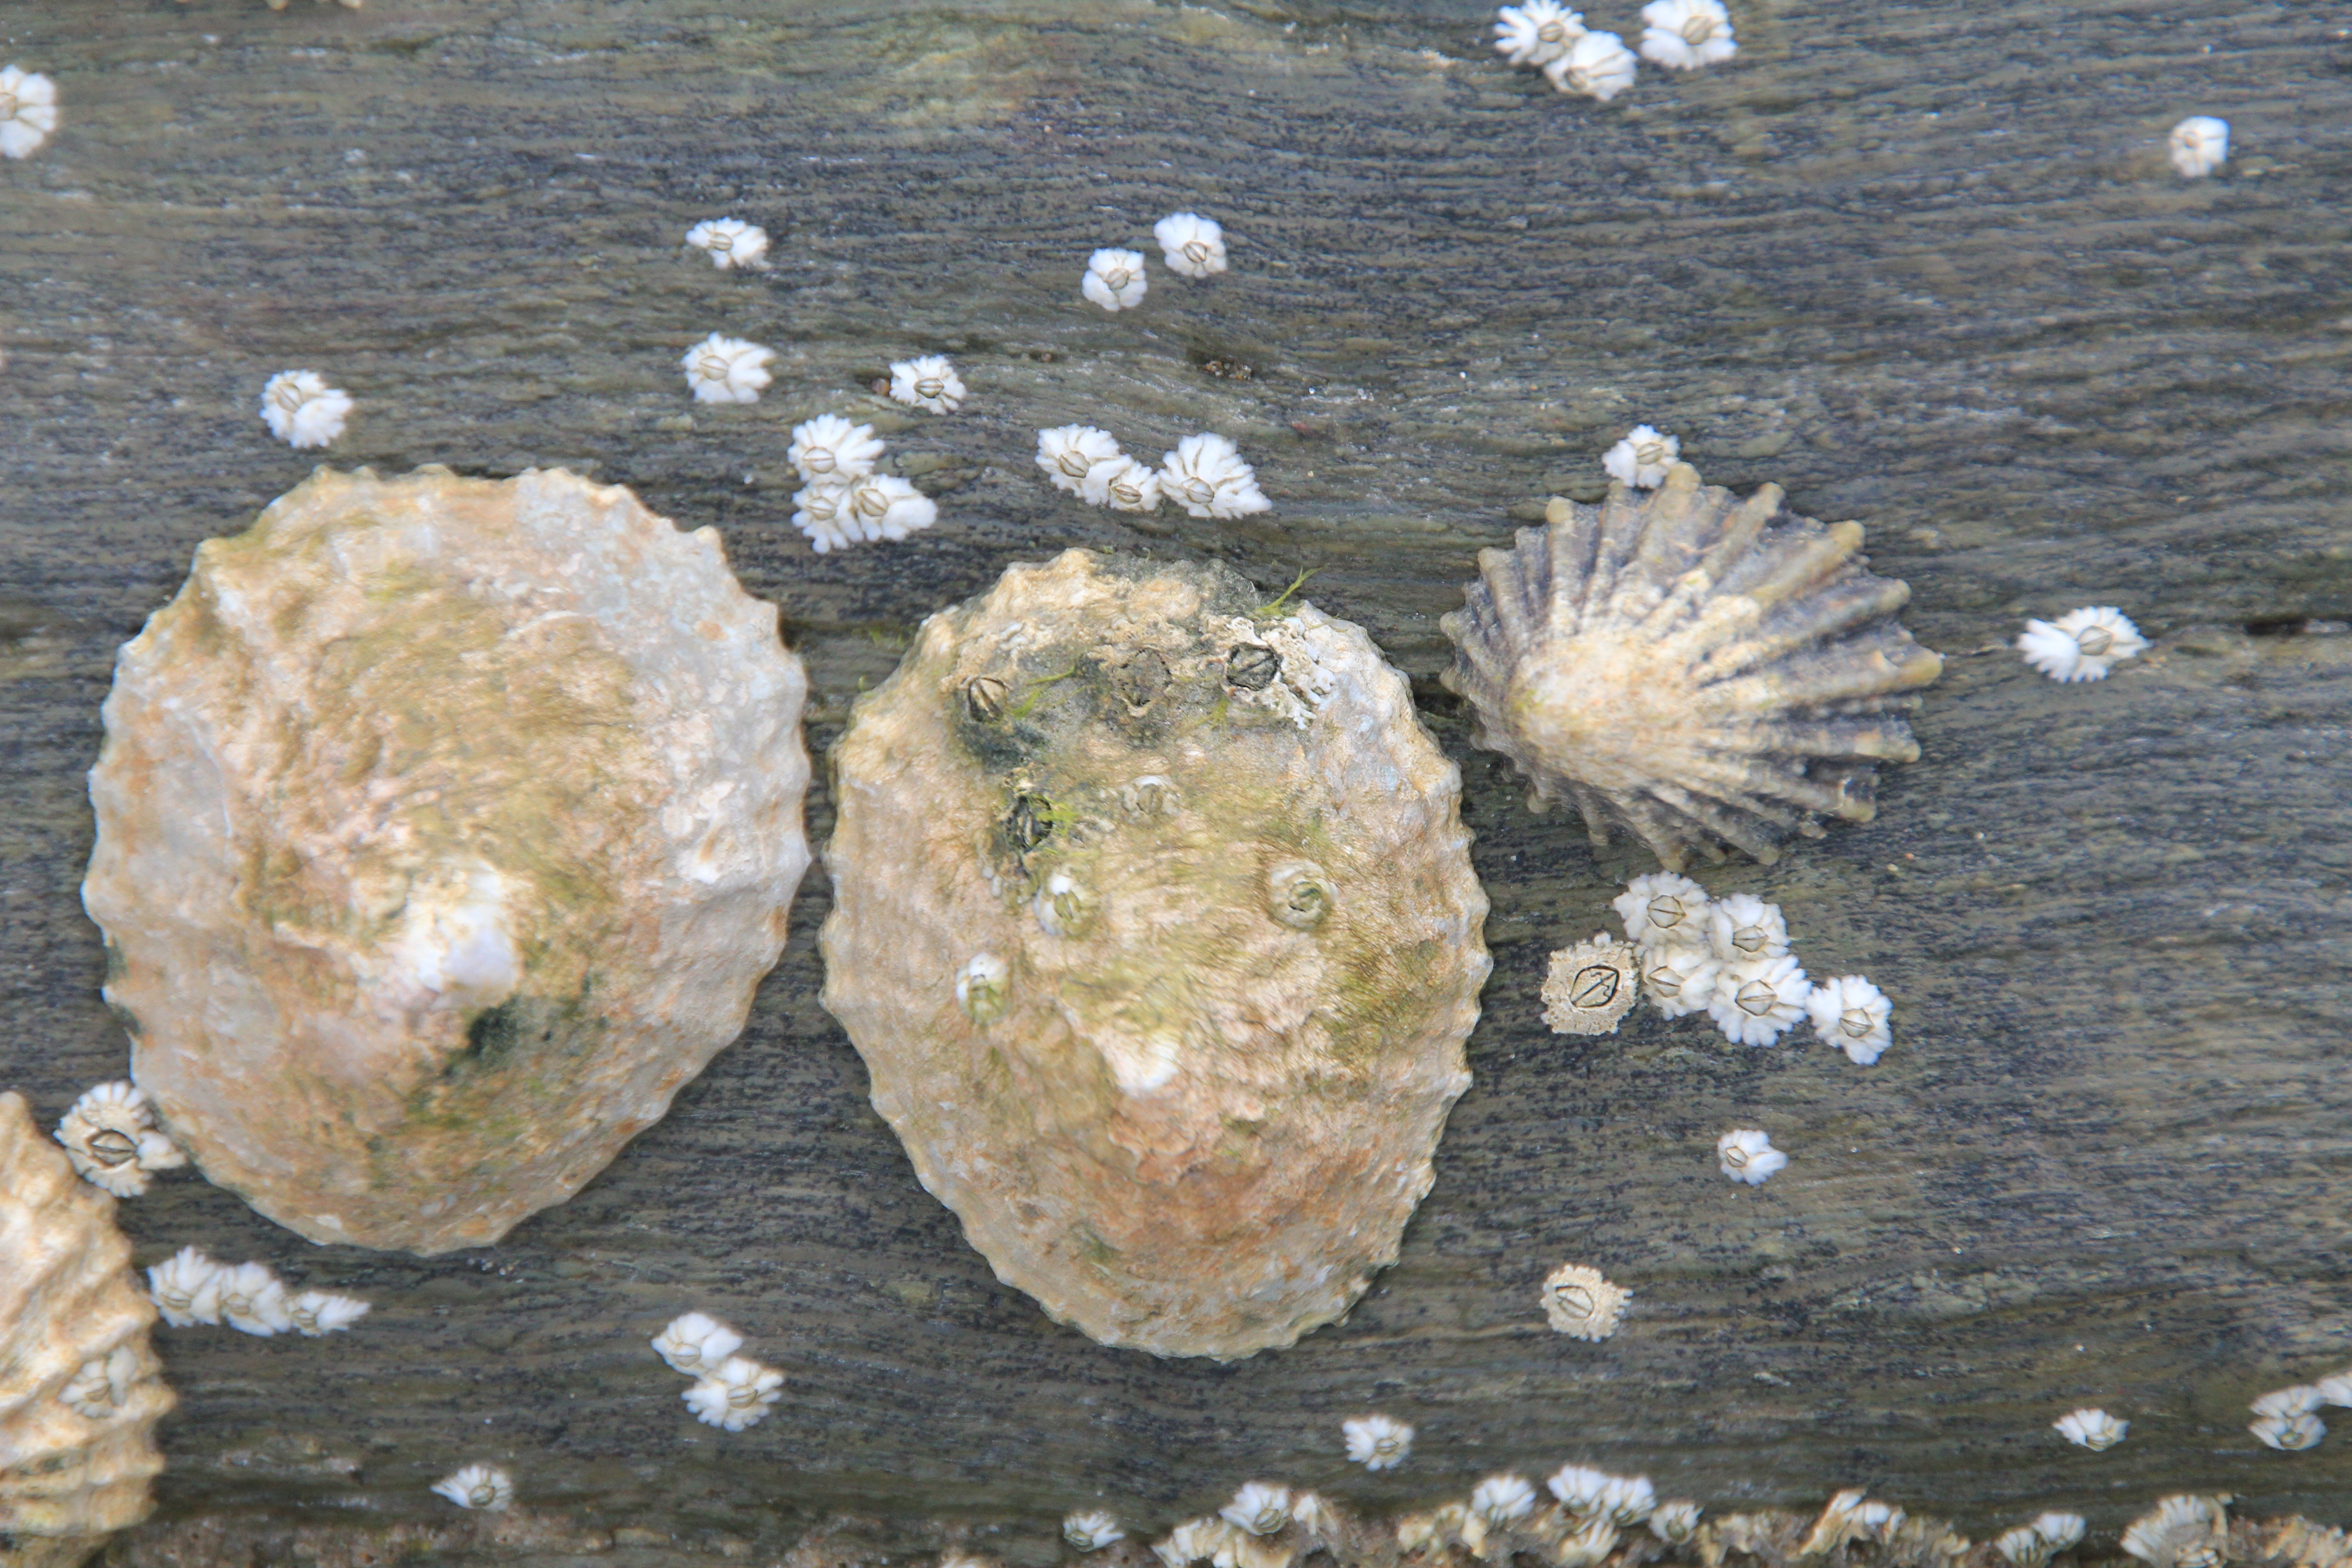
beach, coast, water, sand, rock, ocean, white, leaf, flower, holiday, shell, seashell, mussels